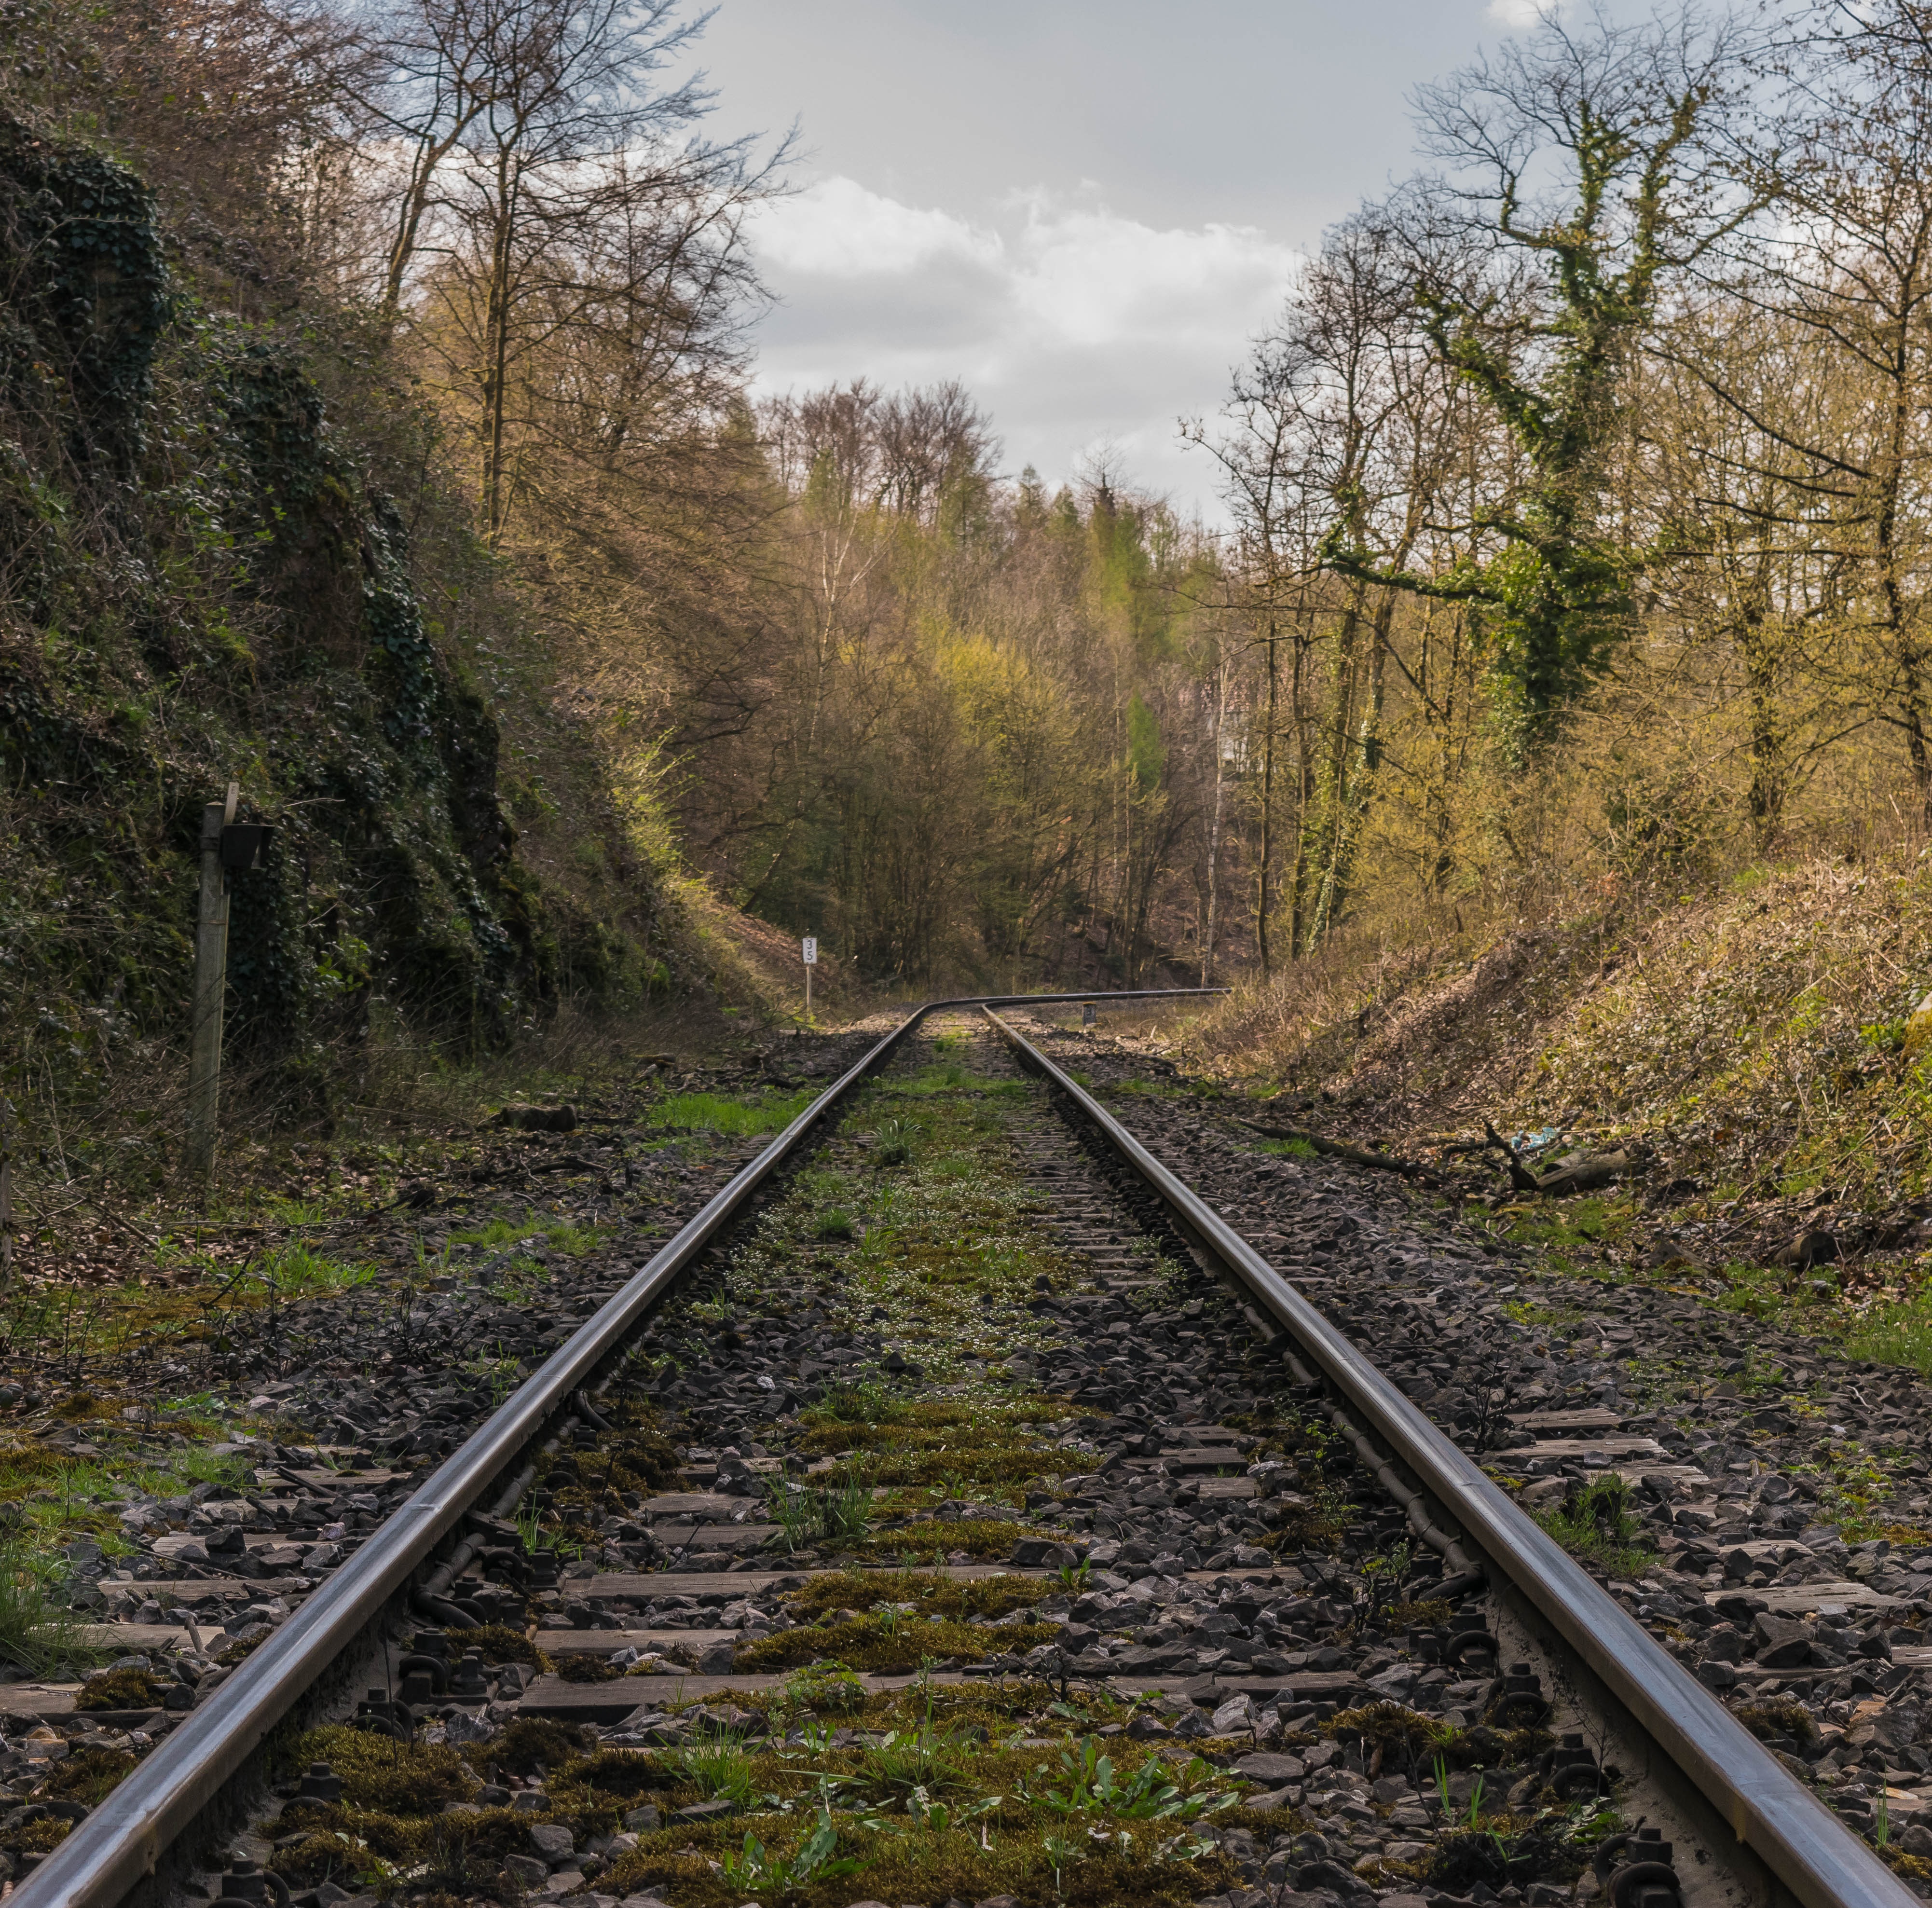
forest, track, railway, transport, vehicle, romantic, nostalgia, lonely, lane, seemed, rail transport, gleise, railway tracks, rural area, railroad tracks, railway rails, rolling stock